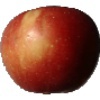
Label: Apple Braeburn 1